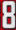
Number: 8